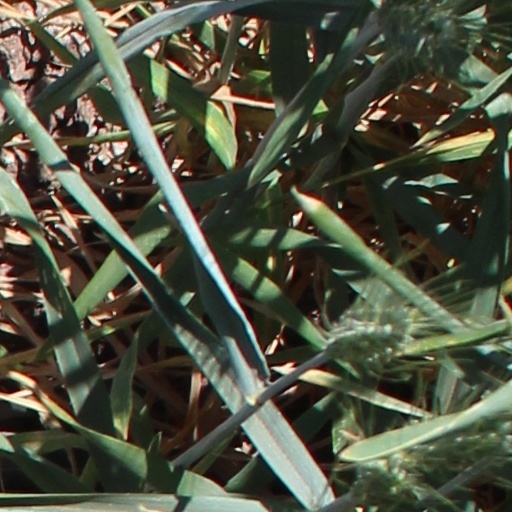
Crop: wheat